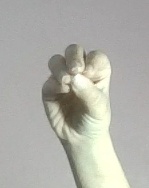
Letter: ha